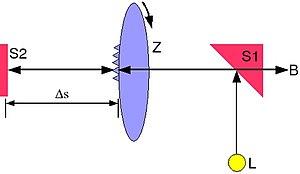
L'appareil de Fizeau est le nom donné à l'instrument utilisé en 1849 par le physicien français Hippolyte Fizeau dans le but de déterminer la vitesse de la lumière. Vers 1848, Fizeau et Foucault se lancent dans la mise au point d'expériences visant à mesurer la vitesse de la lumière sur Terre, et à comparer la vitesse de la lumière dans l'air et dans l'eau. C'est Fizeau qui réalise, en 1849, la première mesure terrestre de la vitesse de la lumière, en utilisant la méthode de la roue dentée.
On désigne sous le nom d'expérience de Fizeau l'une des trois expériences mémorables destinées à mesurer la vitesse de la lumière. Sans autre précision, elle désigne la première, effectuée en 1849 par le physicien français Hippolyte Fizeau, et qui donne la première mesure terrestre de la vitesse de la lumière. Il utilise pour cela son appareil, appelé l'appareil de Fizeau et la méthode dite de la roue dentée.